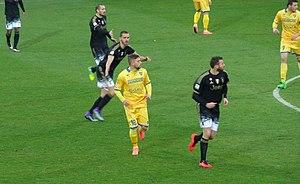
Andrea Barzagli, né le 8 mai 1981 à Fiesole en Toscane, est un ancien footballeur international italien. Il est maintenant retraité des terrains.